Ambulocetus

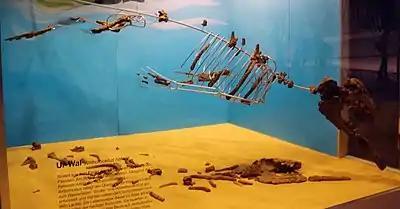
"Ambulocetus" holotype display arranged in original positions they were found on the ground and swimming posture above, at Naturmuseum Senckenberg, Frankfurt

The Kuldana Formation is constrained to sometime during the Lutetian stage of the Early Eocene, and the remains may date to 48–47 million years ago. The holotype specimen, HGSP 18507, is a partial skeleton initially discovered preserving an incomplete skull (missing the snout), some elements of the vertebral column and ribs, as well as portions of the fore- and hind-limb. Other specimens initially found were HGSP 18473 (a second premolar), HGSP 18497 (a third premolar), HGSP 18472 (a tail vertebra), and HGSP 18476 (lower portion of a femur). The holotype was found in a silt and mudstone bed over a area. Further excavation recovered most of the holotype's skeleton—most notably the hip, sacrum, and most of ribcage and thoracolumbar series (the spine excluding the neck, sacrum, and tail). These left the holotype about 80% complete by 2002, making it the most completely known cetacean from the time period. In 2009, some more elements of the holotype's jawbone were identified from a then-recently prepared matrix block.